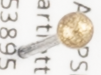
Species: Calathus ingratus
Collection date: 2019-08-07
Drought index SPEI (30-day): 0.264
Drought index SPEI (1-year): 1.13
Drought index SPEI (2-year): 0.88